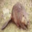
Label: beaver